Landquart Ried railway station

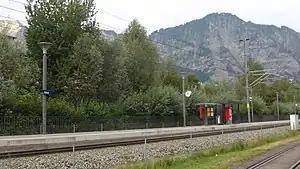
The station in 2018

Landquart Ried railway station is a railway station in the village of Igis, within the municipality of Landquart, in the Swiss canton of Grisons. It is an intermediate stop on the Rhaetian Railway Landquart–Thusis line. The Swiss Federal Railways standard gauge Chur–Rorschach line runs parallel but has no intermediate stops between Chur and Landquart.